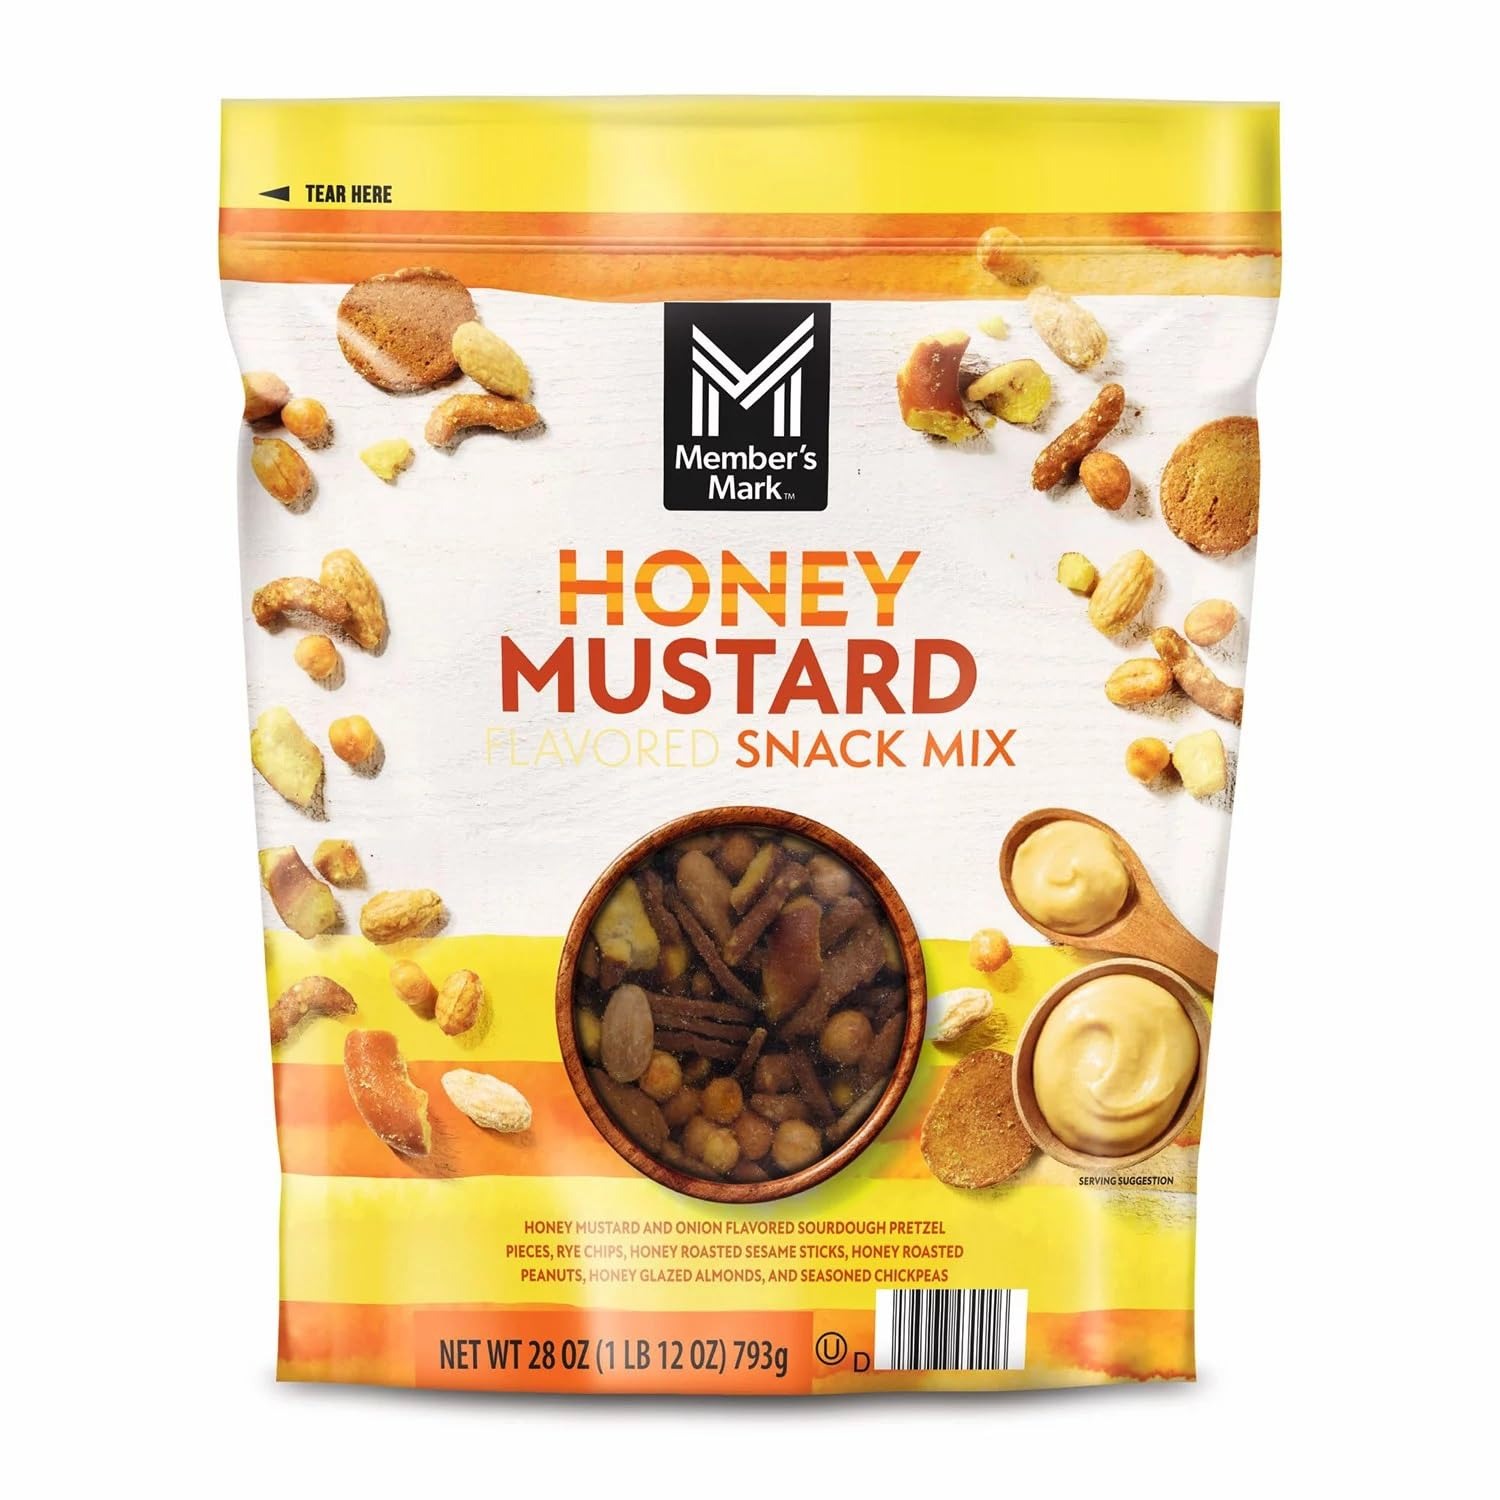
Item Name: Member's Mark Honey Mustard Flavored Snack Mix, 28 Ounce
Bullet Point 1: Salty, Sweet, and Tangy.
Bullet Point 2: Crunchy Honey Mustard and Onion Pretzel Pieces, Rye Chips, Honey-Roasted Sesame Sticks, Peanuts, Almonds, and Seasoned Chickpeas.
Bullet Point 3: Resealable Bag.
Bullet Point 4: Made in the USA.
Bullet Point 5: Size: 28 OZ (1 LB 12 OZ) 793g Each Bag.
Product Description: *Salty, Sweet, and Tangy. *Crunchy Honey Mustard and Onion Pretzel Pieces, Rye Chips, Honey Roasted Sesame Sticks, Peanuts, Almonds and Seasoned Chickpeas. *Resealable Bag. *Made in the USA. *Size: 28 OZ (1 LB 12 OZ) 793g Each Bag.
Value: 28.0
Unit: Ounce

Price: 7.61